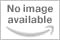
Genuine Chrysler 4685317 Electrical Mirror Switch
Category: Automotive
EXACT Original Equipment Manufacturer (OEM) part that YOUR vehicle came with! When you select a Genuine OEM part – you can rely on the high Quality and effectiveness of the product and brand without having to guess if the product will work in sequence with your vehicle. Protecting your investment is important and choosing the right parts can be challenging. So don’t risk another minute by searching and buying something that might work.
Features: Genuine OEM | Direct fit